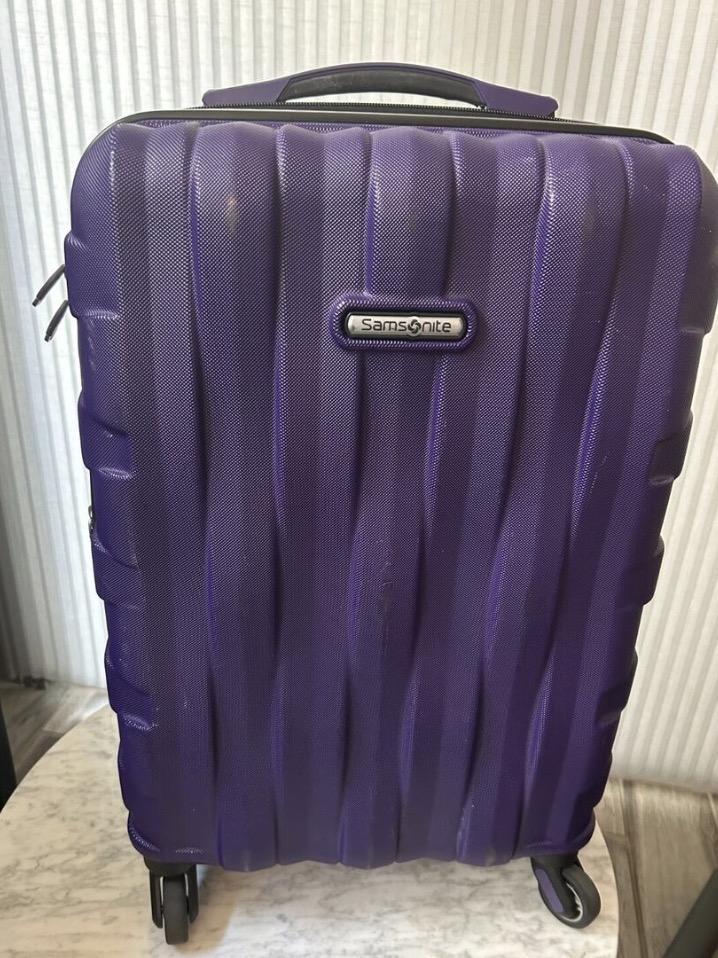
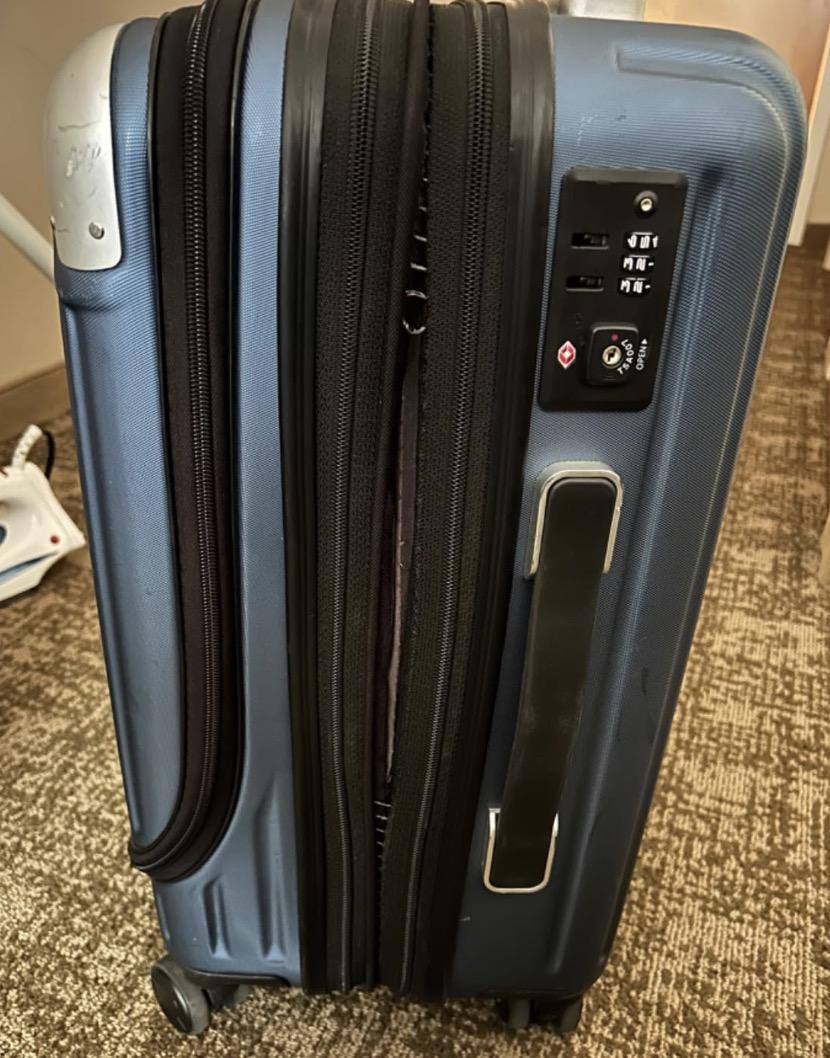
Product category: items_tea
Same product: no